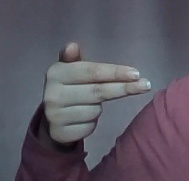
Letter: ghain